2020 vote of no confidence in the Faizal Azumu ministry

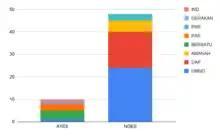
Top part of chart of votes by party. Ayes: . Noes: .

The government lost by thirty eight votes. Ahmad Faizal Azumu stated that he did not anticipate that the large majority of assemblymen from the United Malays National Organisation (UMNO), a BN component party, would turn against him.